Zack Norman

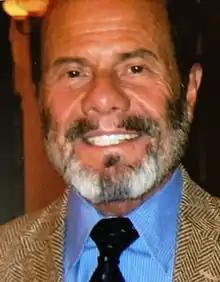
Norman at the 2012 Palm Beach International Film Festival

Howard Jerrold Zuker (May 27, 1940 – April 28, 2024), known professionally as Zack Norman, was an American actor, comedian, film producer, and art collector. He was best known for his acting role as the cousin of Danny DeVito's character in 20th Century Fox's "Romancing the Stone" (1984).